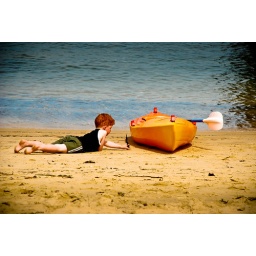
Writing in the sand with a black feather